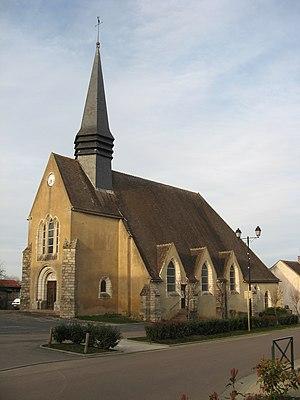
Montacher-Villegardin, église Saint-Éloi de Montacher
Montacher est une ancienne commune française située dans le département de l'Yonne et la région Bourgogne-Franche-Comté.
Montacher-Villegardin est une commune française située dans le département de l'Yonne en région Bourgogne-Franche-Comté.